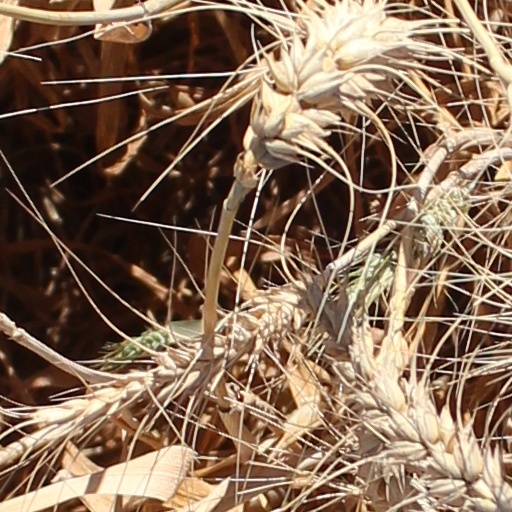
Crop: wheat